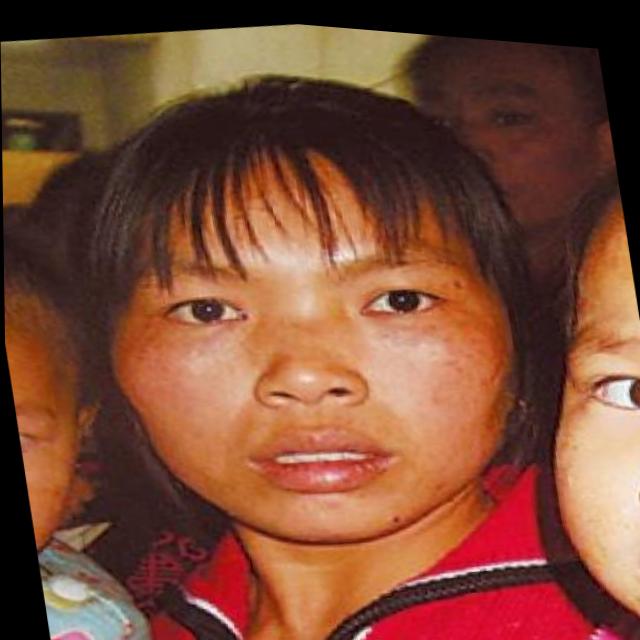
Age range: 21-44